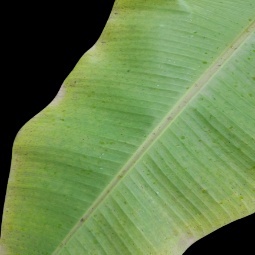
Label: Sulphur